Death of Alexander the Great

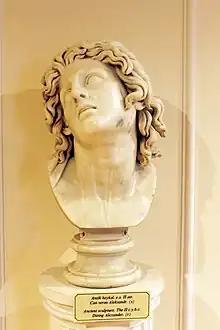
Dying Alexander, copy of a 2nd-century BC sculpture, National Art Museum of Azerbaijan.

The death of Alexander the Great and subsequent related events have been the subjects of debates. According to a Babylonian astronomical diary, Alexander died in the palace of Nebuchadnezzar II in Babylon between the evening of 10 June and the evening of 11 June 323 BC, at the age of 32.